Describe the emotion expressed in this image:  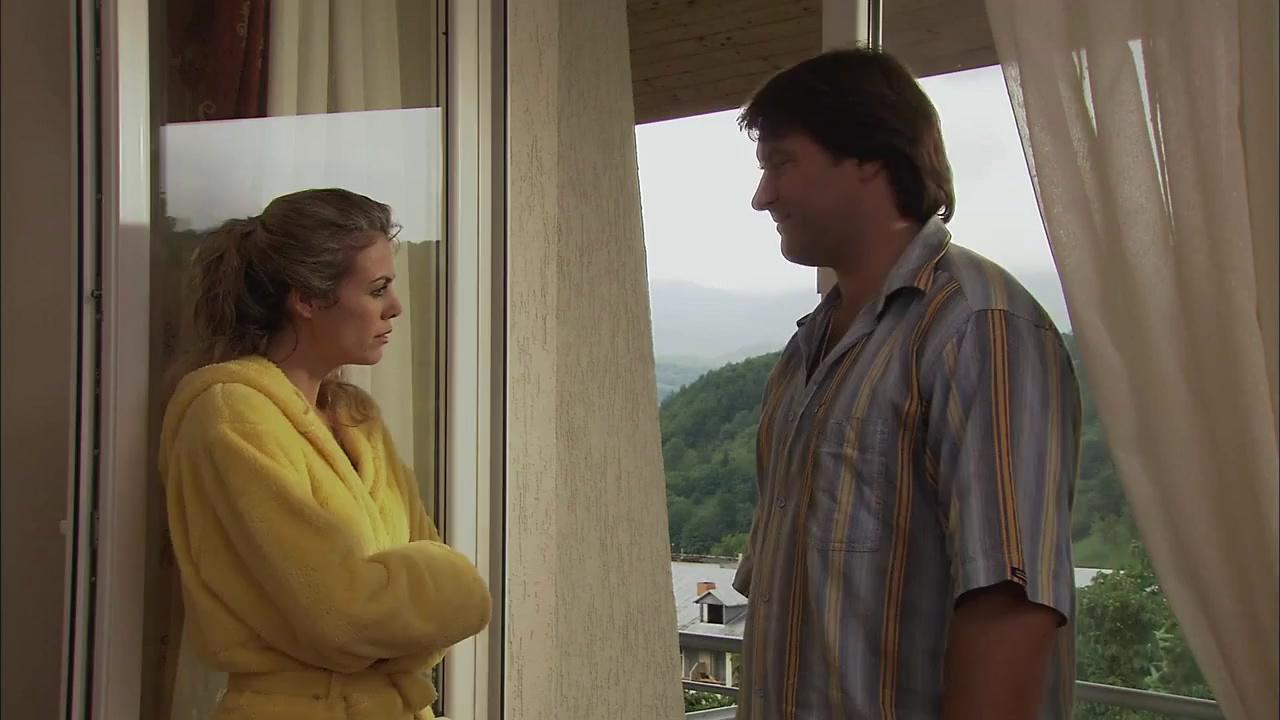
This person displays Suffering, valence and arousal with low intensity.